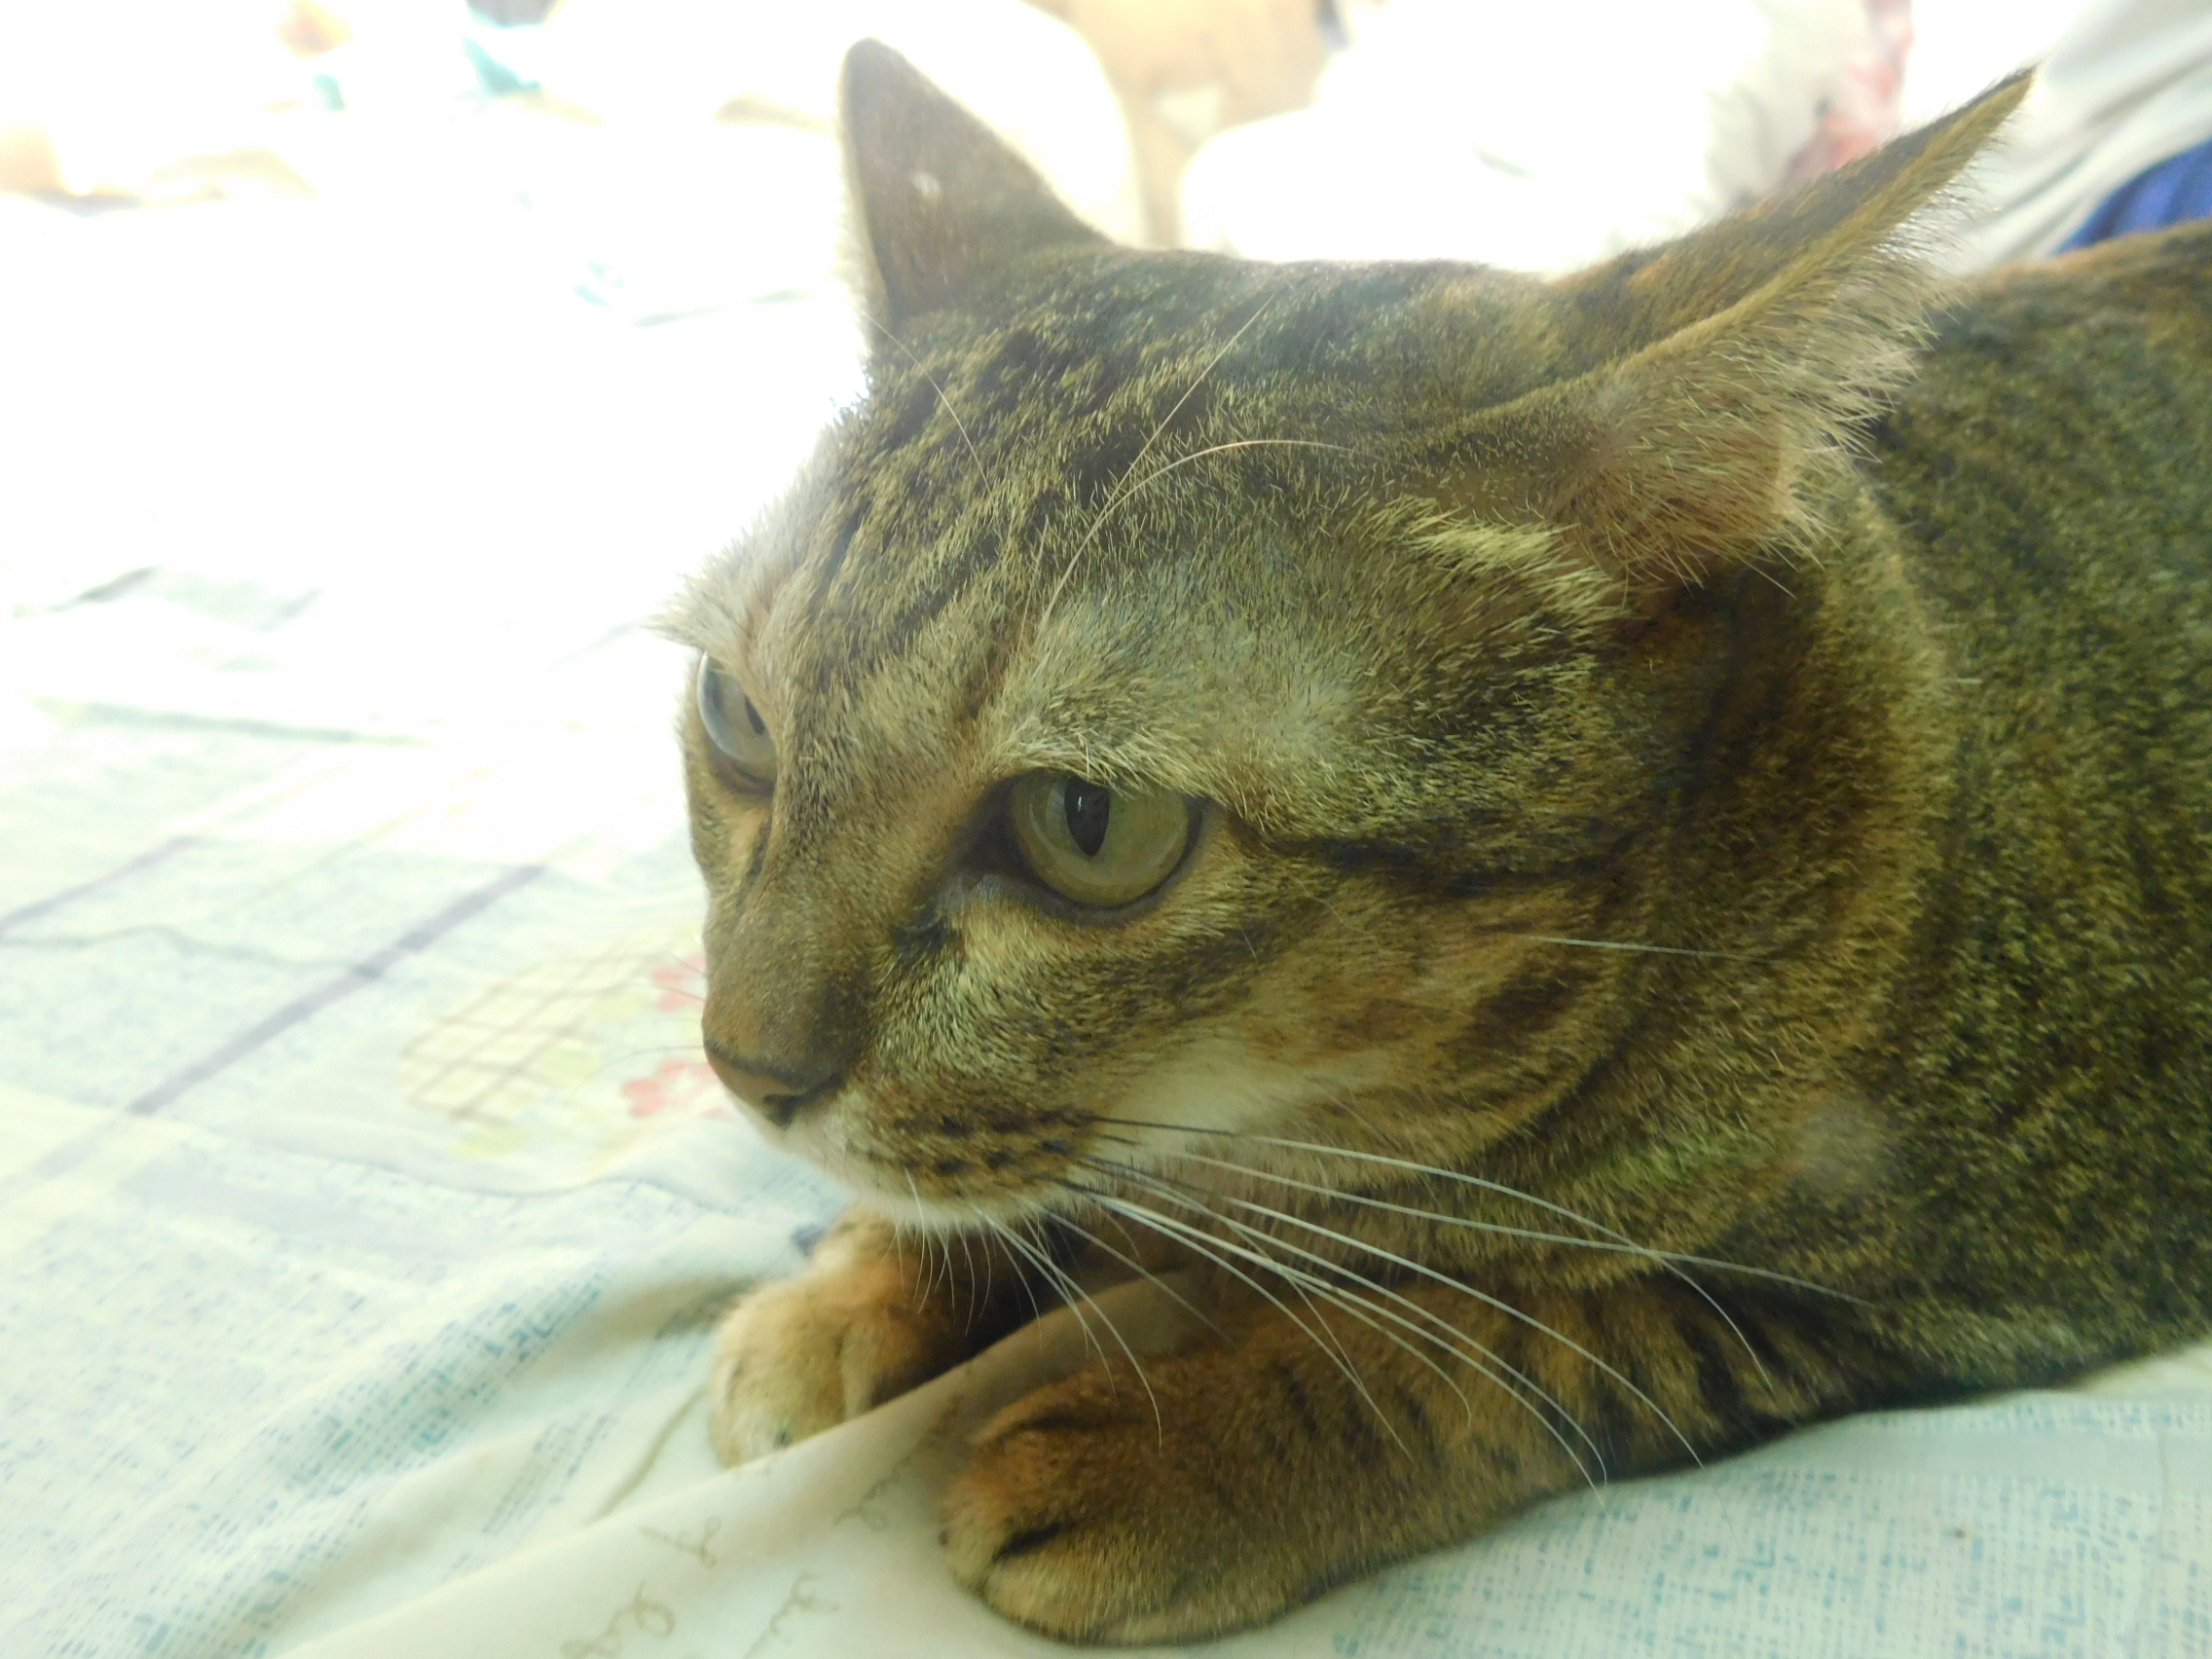
lovely cat, cat, whiskers, small to medium sized cats, mammal, felidae, tabby cat, domestic short haired cat, european shorthair, carnivore, dragon li, snout, asian, eye, aegean cat, california spangled, australian mist, american shorthair, american wirehair, kitten, fur, fawn, pixie bob, american bobtail